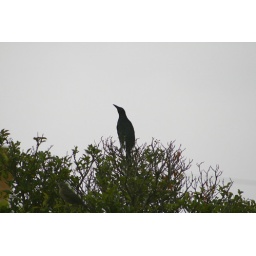
Two birds in a nearby tree